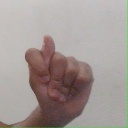
अक्षर: ट